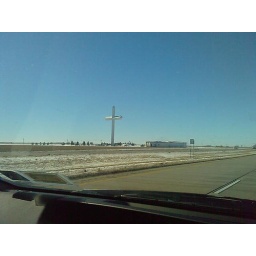
According to the sign this is &amp;quot;the largest cross in the western hemisphere&amp;quot;Of course, texas has to have the biggest everything!